Hotel Castelar

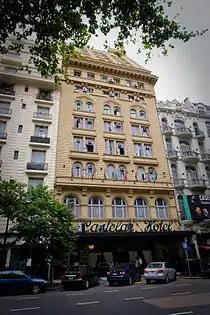
Hotel Castelar

Hotel Castelar was a hotel located at the northwest intersection of May and 9th of July Avenues, in the downtown Montserrat section of Buenos Aires, Argentina. It operated for 90 years, closing in 2020 as a result of the coronavirus pandemic.